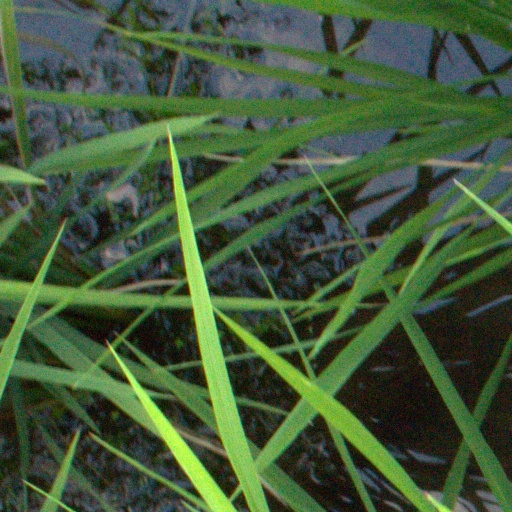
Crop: rice